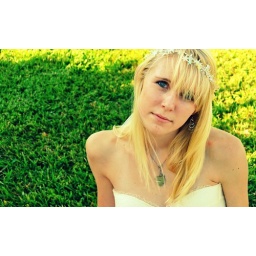
The girl in the dress